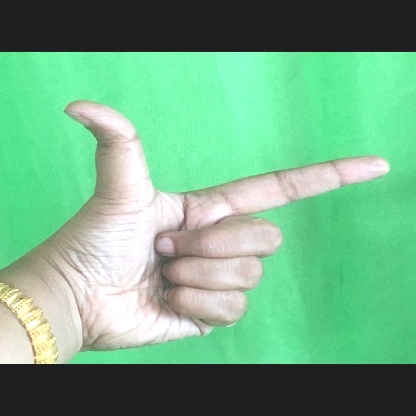
Mudra: Chandrakala